Okoy

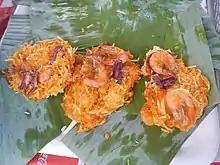
Shrimp "okoy" sold during the Duman Festival of Santa Rita, Pampanga

According to Filipino linguist Gloria Chan-Yap, the name "okoy" comes from Hokkien "ō+kuè", meaning "cake made from taro". However, they are very different dishes. The Hokkien dish is made from deep-fried taro and minced pork, while the Philippine dish utilizes none of those ingredients. The only similarity between them is that they are both deep-fried and pancake-shaped.